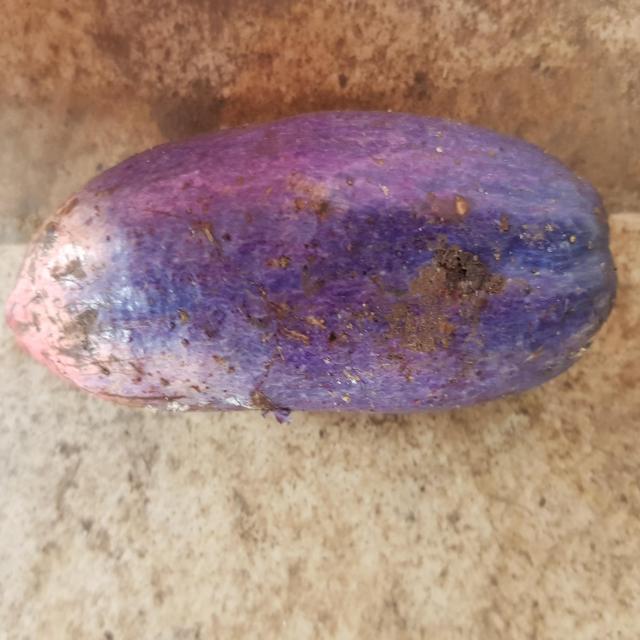
Plum grade: unripe